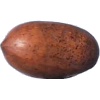
Label: nut_pecan